Rasuwa District

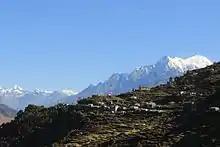
Rasuwa lies in Himalayan region

Rasuwa is rich in natural resources claimed by the Government of Nepal Department of Mines & GeologyLangtang mountain range stands to the north of Rasuwa. The northern parts of the area largely fall within the boundaries of Langtang National Park. Gosainkunda Lake, Ganja La Pass, and Tamang village in Bridim are the major highlights of Rasuwa for tourism. The Gosainkunda Lake, also known as "Frozen Lake", is a mountain lake in the Langtang region. There are about 108 (lakes) in this area. Saraswati Kund, Bhairab Kund, Surya Kund and Gosainkund are most important ones.